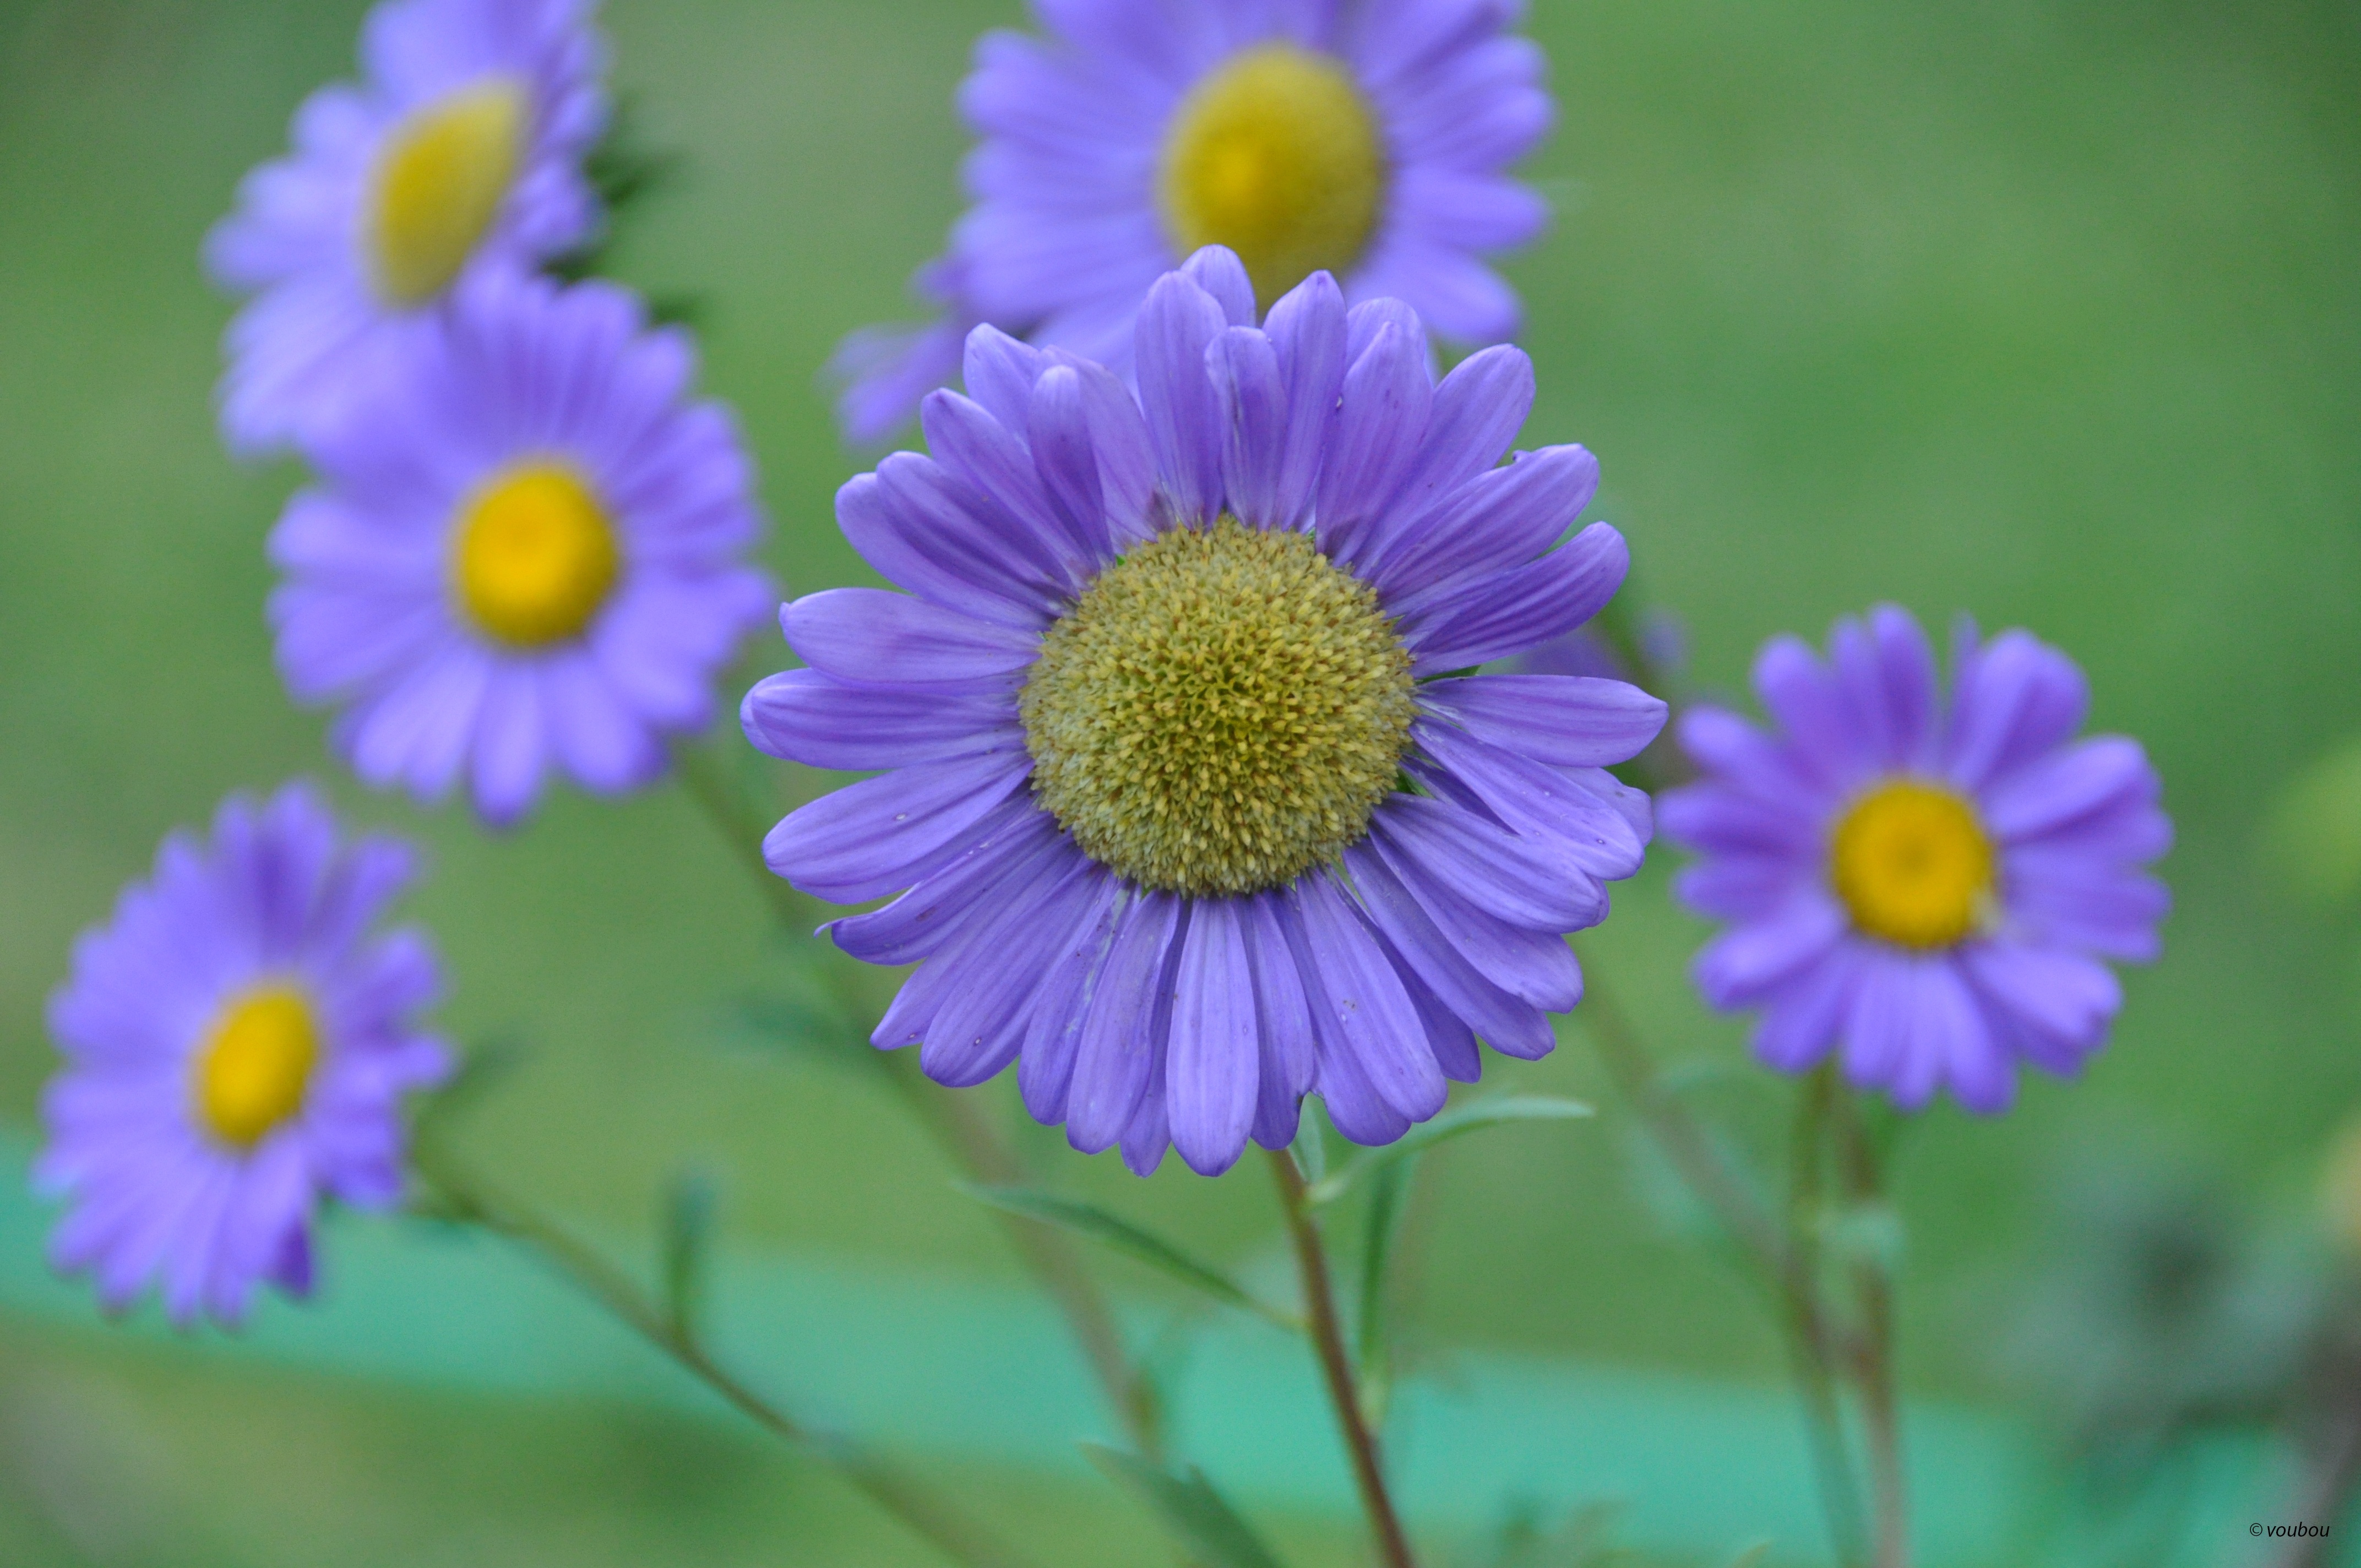
nature, plant, field, meadow, flower, purple, petal, daisy, green, yellow, garden, flora, wildflower, flowers, beautiful, macro photography, flowering plant, daisy family, oxeye daisy, annual plant, plant stem, land plant, marguerite daisy, garden cosmos